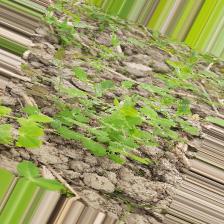
Label: Normal